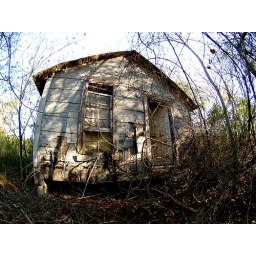
Back door of the abandoned house on the Jordan house near Cottonwood, Alabama.